Israeli settler violence

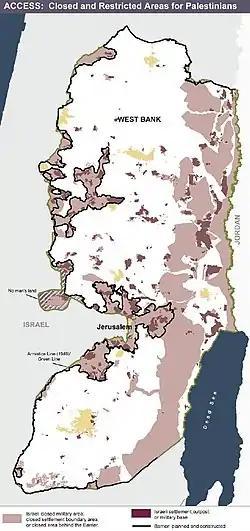
Settlements (darker pink) and areas of the West Bank (lighter pink) where access by Palestinians was closed or restricted at the time. Source: United Nations Office for the Coordination of Humanitarian Affairs, January 2006.

Palestinians are the target of violence by Israeli settlers and their supporters, predominantly in the West Bank. In November 2021, Israeli Defense Minister Benny Gantz discussed the steep rise in the number of incidents between settlers and Palestinians in the West Bank, many of which result from attacks by residents of illegal settler outposts on Palestinians from neighboring villages. Settler violence also includes acts known as price tag attacks that are in response to actions by the Israeli government, usually against Palestinian targets and occasionally against Israeli security forces in the West Bank.